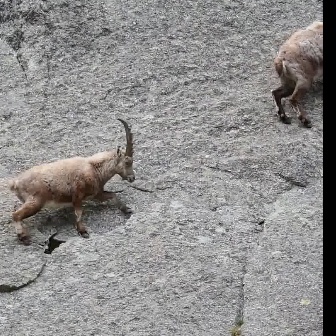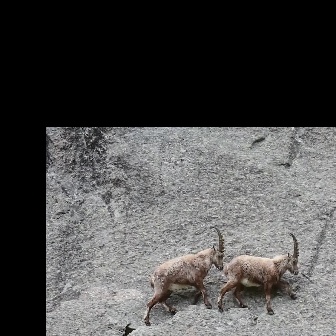
  Please identify the target specified by the bounding box [7,117,135,245] in the first image and locate it in the second image. Return the coordinates in [x_min,y_min,x_max,y_max] format.
Answer: [216,231,299,315]